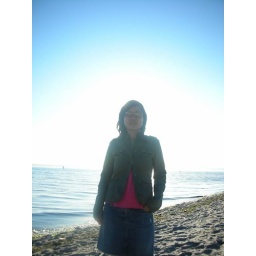
against the blue sky